Patty Loveless

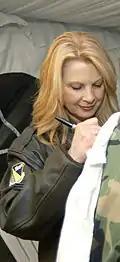
Country music singer Patty Loveless signing an autograph.

A year later, Loveless released her last studio album to date called "Mountain Soul II". This was a follow-up to the original "Mountain Soul" project. Like its predecessor, it featured influences of acoustic and bluegrass music. Vince Gill, Del McCoury, and Emmylou Harris were among the contributing vocalists, the latter doing so on a cover of her own "Diamond in My Crown". Loveless also included a number of traditional Christian songs such as "Children of Abraham", which she sang "a cappella". Loveless chose to include Christian material on the project as she had previously sung "Amazing Grace" with Ralph Stanley and Emmylou Harris while on tour with them. The album's lead single was a cover of Harlan Howard's "Busted". Keefe praised individual tracks such as this and the rendition of "I'm Working on a Building", but otherwise thought the album lacked the "focus" of its predecessor.